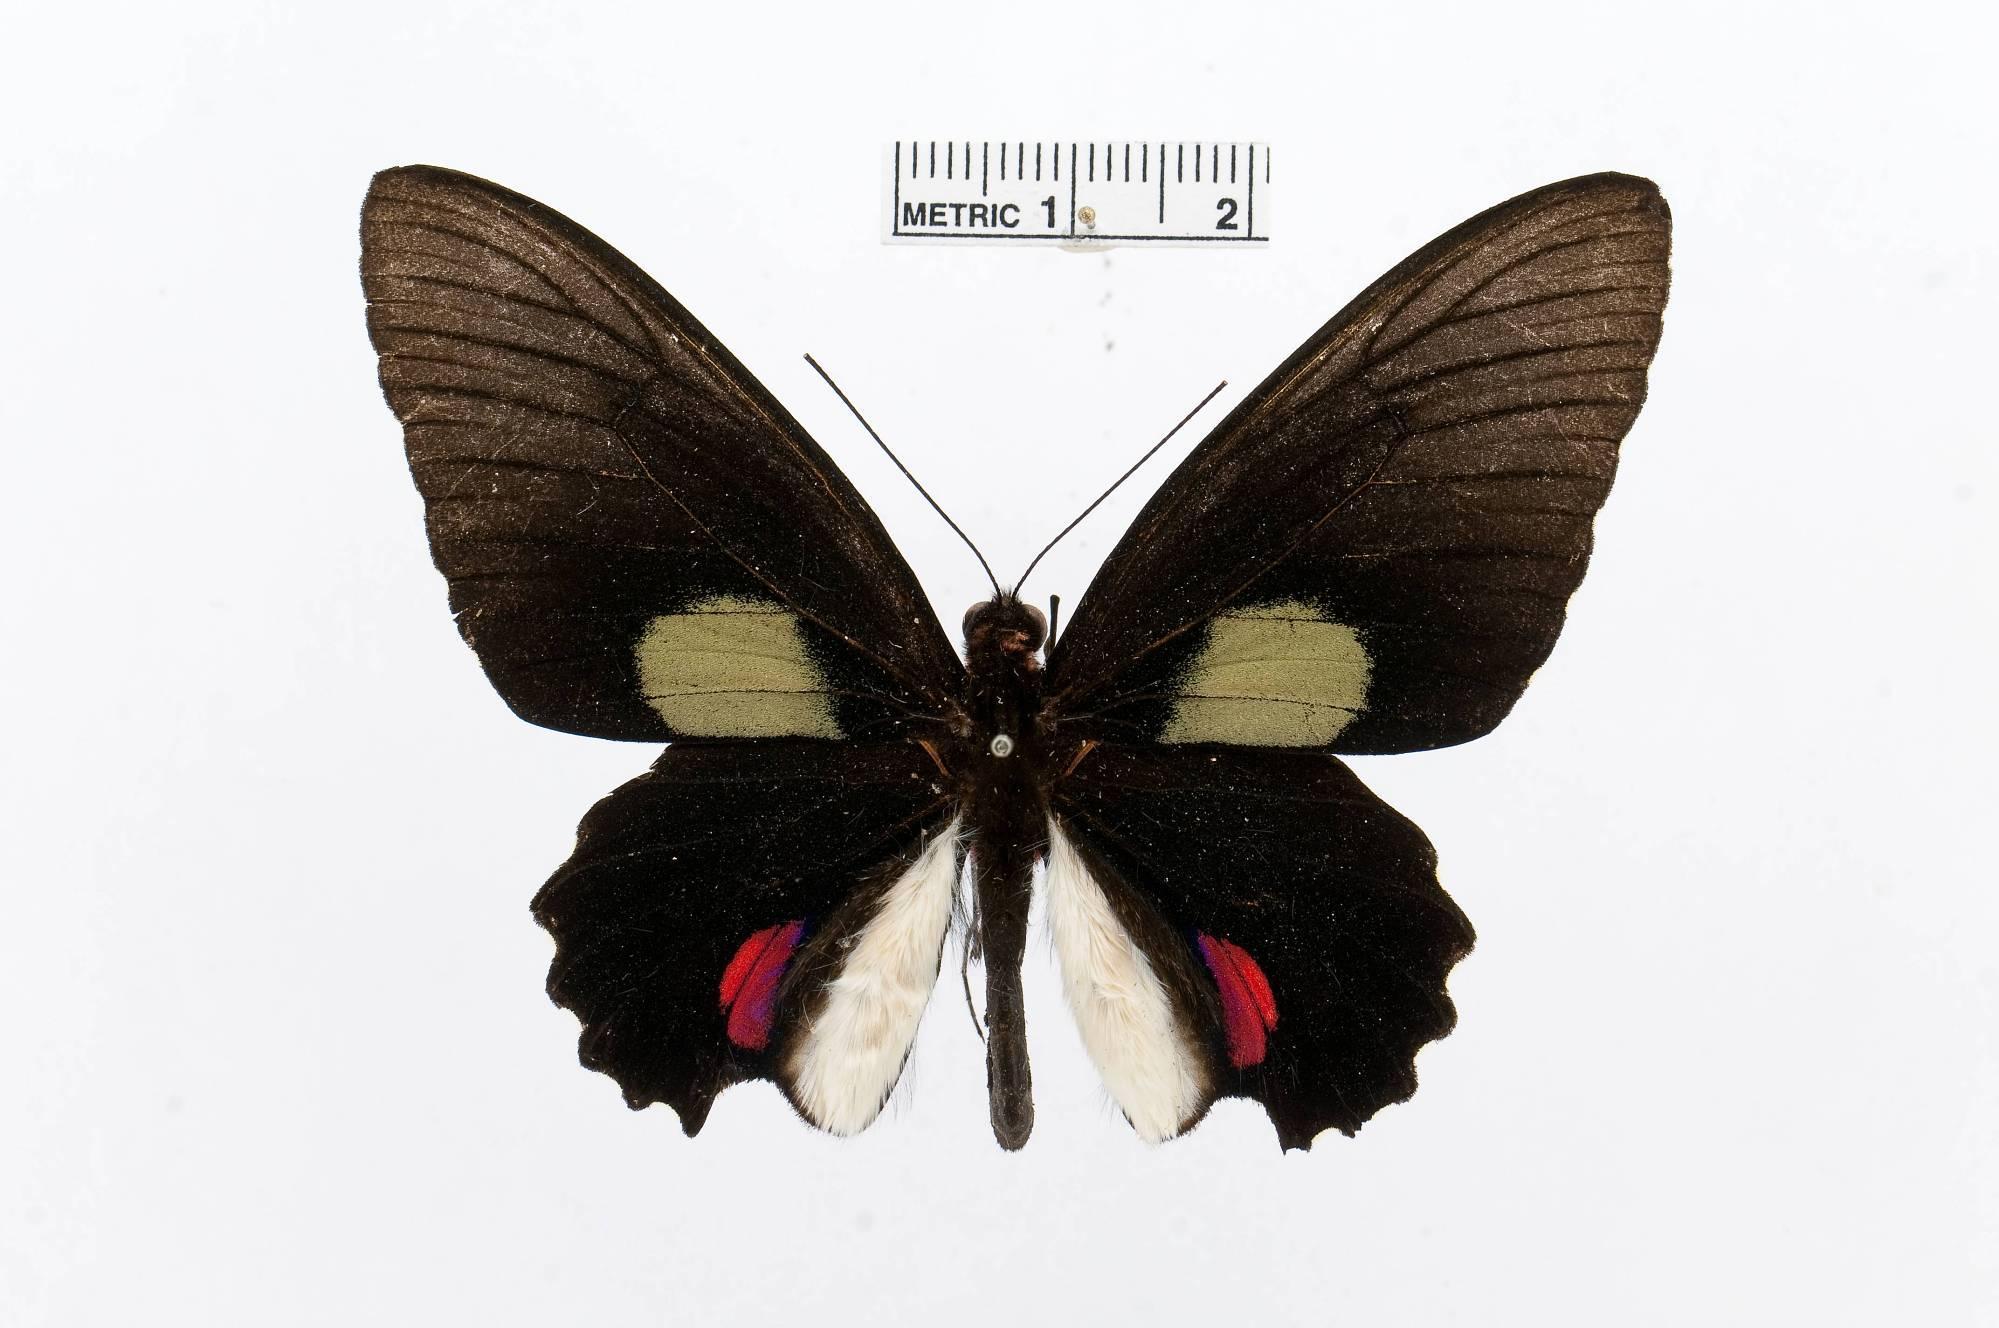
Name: Parides cutorina
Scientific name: Parides cutorina
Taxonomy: Animalia, Arthropoda, Insecta, Lepidoptera, Papilionidae, Papilioninae
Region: [Not Stated]
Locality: [Not Stated]
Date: [Not Stated]